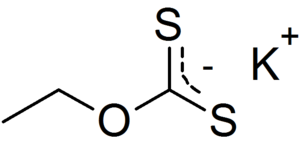
L'éthylxanthate de potassium est un composé organosulfuré de la famille des xanthates de formule CH₃CH₂OCS₂K. Il est notamment utilisé dans l'industrie minière comme agent de flottation pour la séparation des minerais. Contrairement à l'éthylxanthate de sodium, le sel de potassium existe à l'état anhydre.